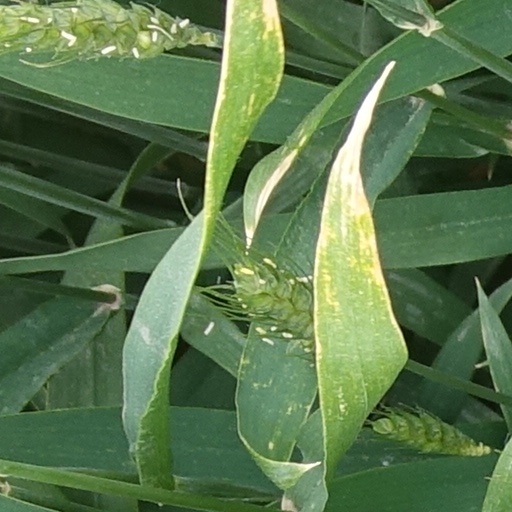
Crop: wheat